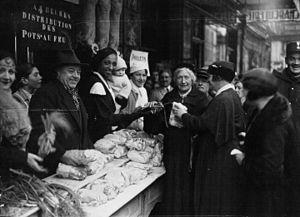
Joséphine Baker lors d'une distribution de vivres.